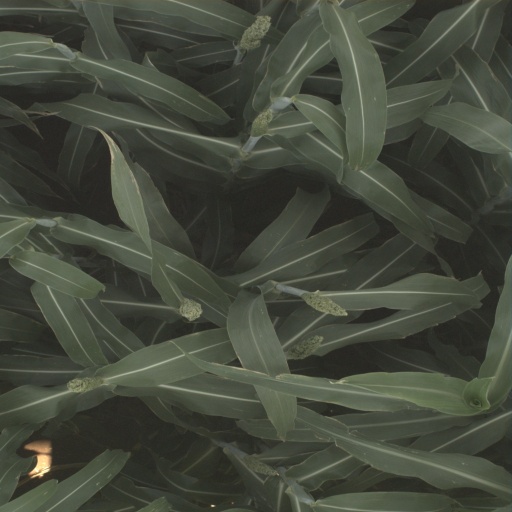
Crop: sorghum